Roadblock (March 2016)

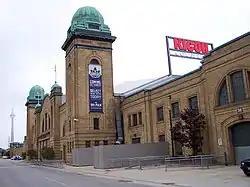
The event was held at the Ricoh Coliseum in Toronto, Ontario, Canada.

The American professional wrestling promotion WWE originally had a house show scheduled for March 12, 2016, at the Ricoh Coliseum in Toronto, Ontario, Canada, and it was titled "March to WrestleMania: Live from Toronto". To further build towards the following month's WrestleMania 32, WWE decided to broadcast the event live and exclusively on their livestreaming service, the WWE Network. They also renamed the event to Roadblock, which was a reference to its position on the "Road to WrestleMania".